Astrodome

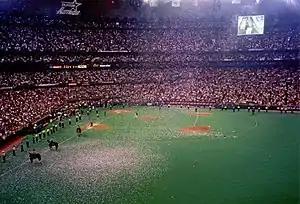
The playing surface in 1999

Three-time World Heavyweight Boxing Champion Muhammad Ali fought Cleveland Williams in the Astrodome in November 1966; Ernie Terrell in February 1967; Jimmy Ellis (boxer) July 1971 and Buster Mathis November 1971.